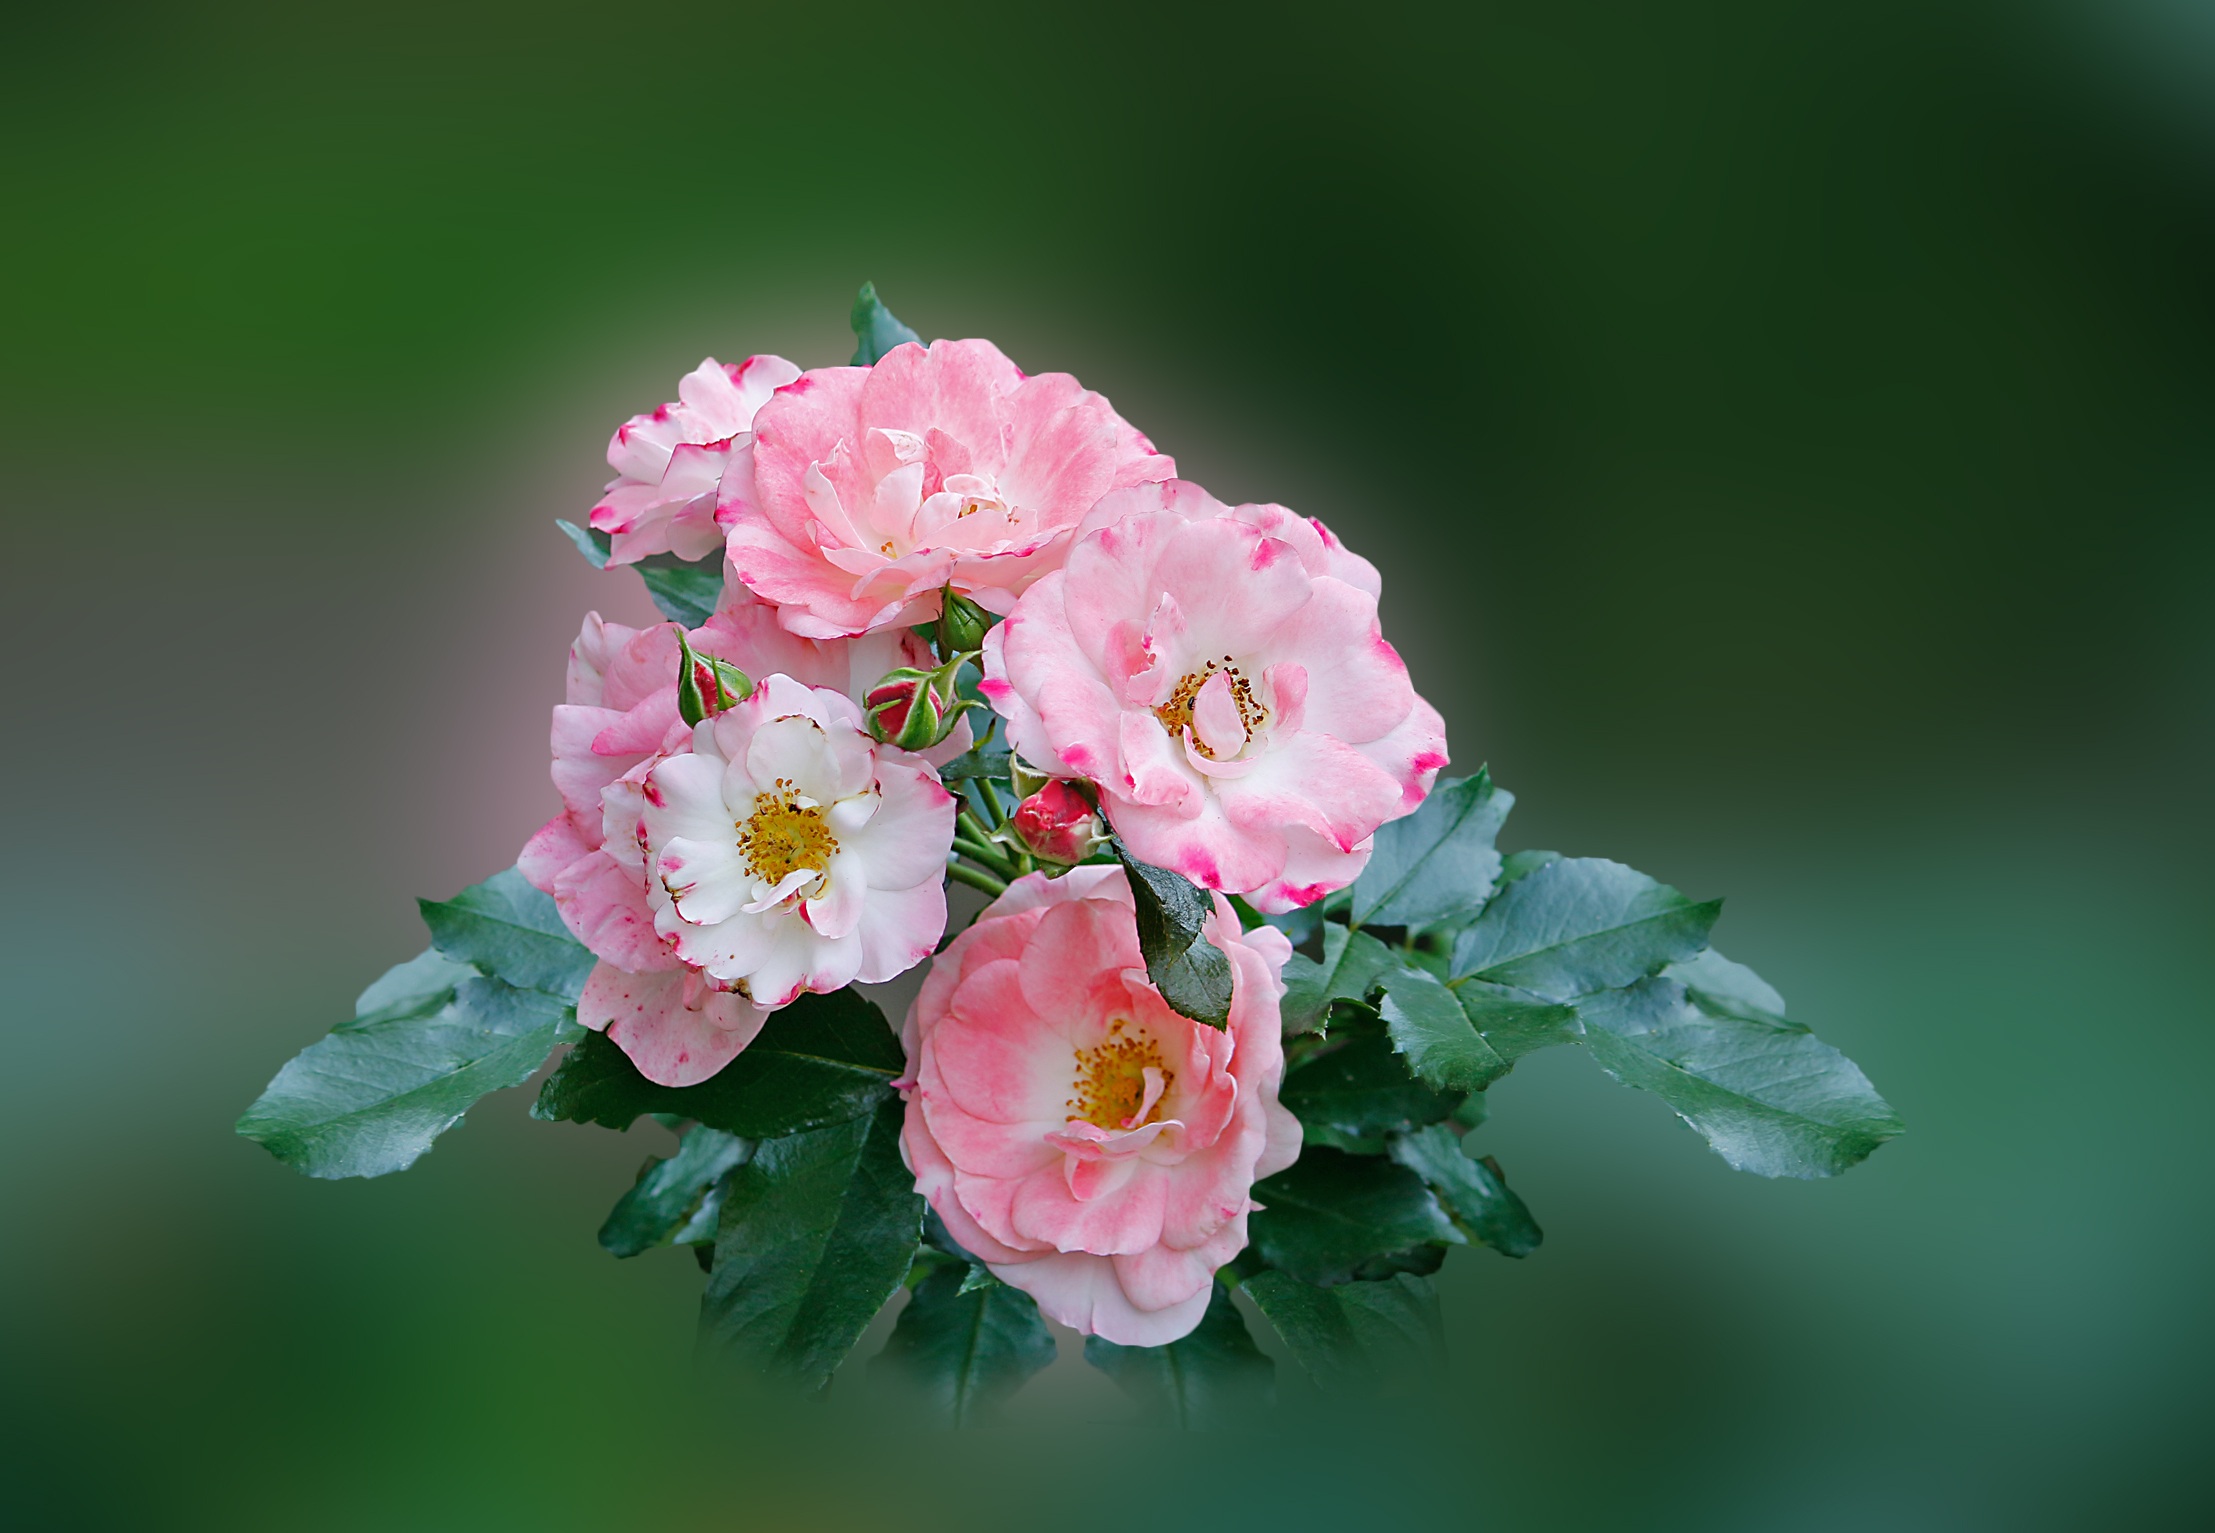
branch, blossom, plant, photography, flower, petal, rose, pink, flora, close up, shrub, rose bloom, macro photography, flowering plant, garden roses, rose family, plant stem, land plant